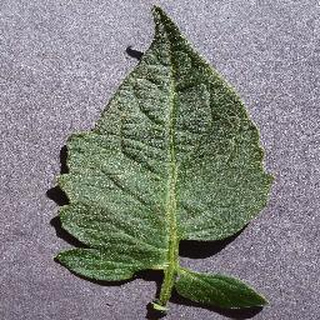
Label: healthy_tomato